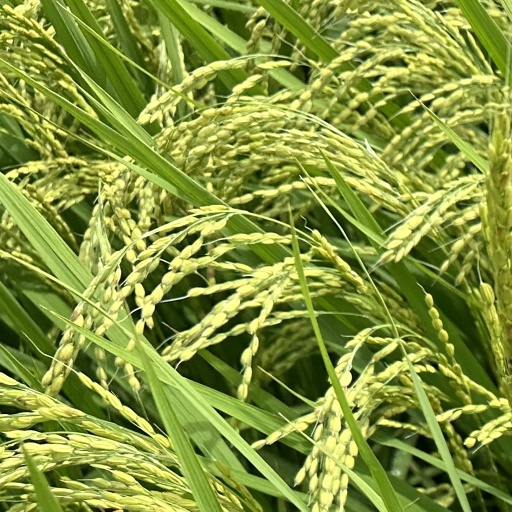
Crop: rice